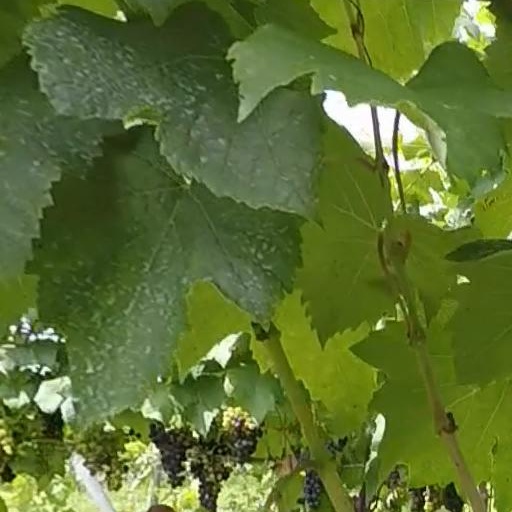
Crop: grape